King of the Ring (2002)

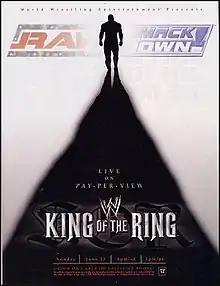
Promotional poster

The 2002 King of the Ring was the 10th annual King of the Ring professional wrestling pay-per-view (PPV) event produced by World Wrestling Entertainment (WWE) that featured the 16th King of the Ring tournament. It took place on June 23, 2002, at the Nationwide Arena in Columbus, Ohio and featured wrestlers from the Raw and SmackDown! brand divisions. It was the first King of the Ring PPV and tournament held under the WWE name after the promotion had been renamed from World Wrestling Federation (WWF) to WWE the previous month. Although the tournament continued to be held periodically, this was the final King of the Ring event to be produced as a PPV until 2024. The King of the Ring's June PPV slot was replaced by Bad Blood in 2003. Another King of the Ring event was produced as a livestreaming event in 2015, but not on PPV, but it returned to PPV and livestreaming in 2024. This was also the final event where Undertaker was heel, as he would become face again in July 2002.